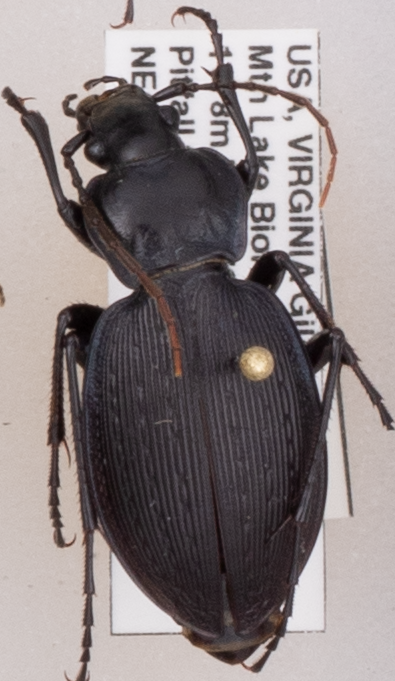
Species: Carabus goryi
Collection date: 2018-09-25
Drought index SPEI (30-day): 1.594
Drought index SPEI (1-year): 1.69
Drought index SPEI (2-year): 1.594